En Garde!

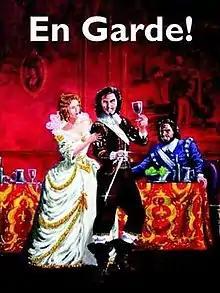
4th edition cover by Lee Brimmicombe-Wood

En Garde! is a hybrid role-playing and tactical dueling game published by Game Designers' Workshop (GDW) in 1975 that simulates the swashbuckling world of the Three Musketeers and Cyrano de Bergerac in 17th century Paris.